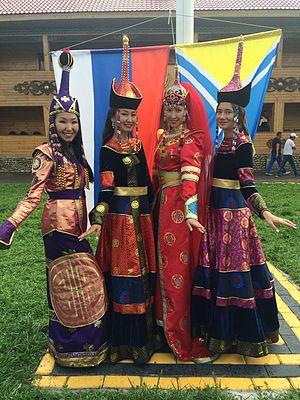
Les Touvains, Touvines ou Touvines-Todjines sont un peuple turc de Sibérie, essentiellement installé dans la République de Touva. Ils constituent la population non-russe la plus importante numériquement de la région Altaï-Saïan, en Sibérie méridionale. Dans le Touva, ils représentent la majorité de la population avec plus de 200 000 personnes. Les Touvains ont aussi été dénommés historiquement Uriankhai, terme d'origine mongole.